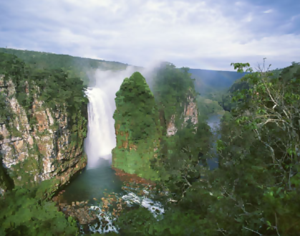
Cet article recense les sites inscrits au patrimoine mondial en Bolivie.
Le parc national Noel Kempff Mercado, se trouve au nord du département de Santa Cruz en Bolivie. Il a été créé le 28 juin 1979 et il est inscrit sur la liste du patrimoine mondial depuis 2000.